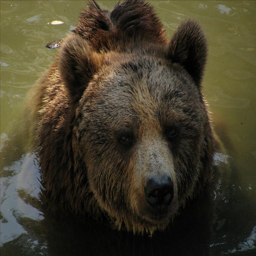
picture shows a close - up of a black bear 's face in the water .